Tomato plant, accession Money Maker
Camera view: tilt-top (135 deg); turntable rotation: 270 degrees
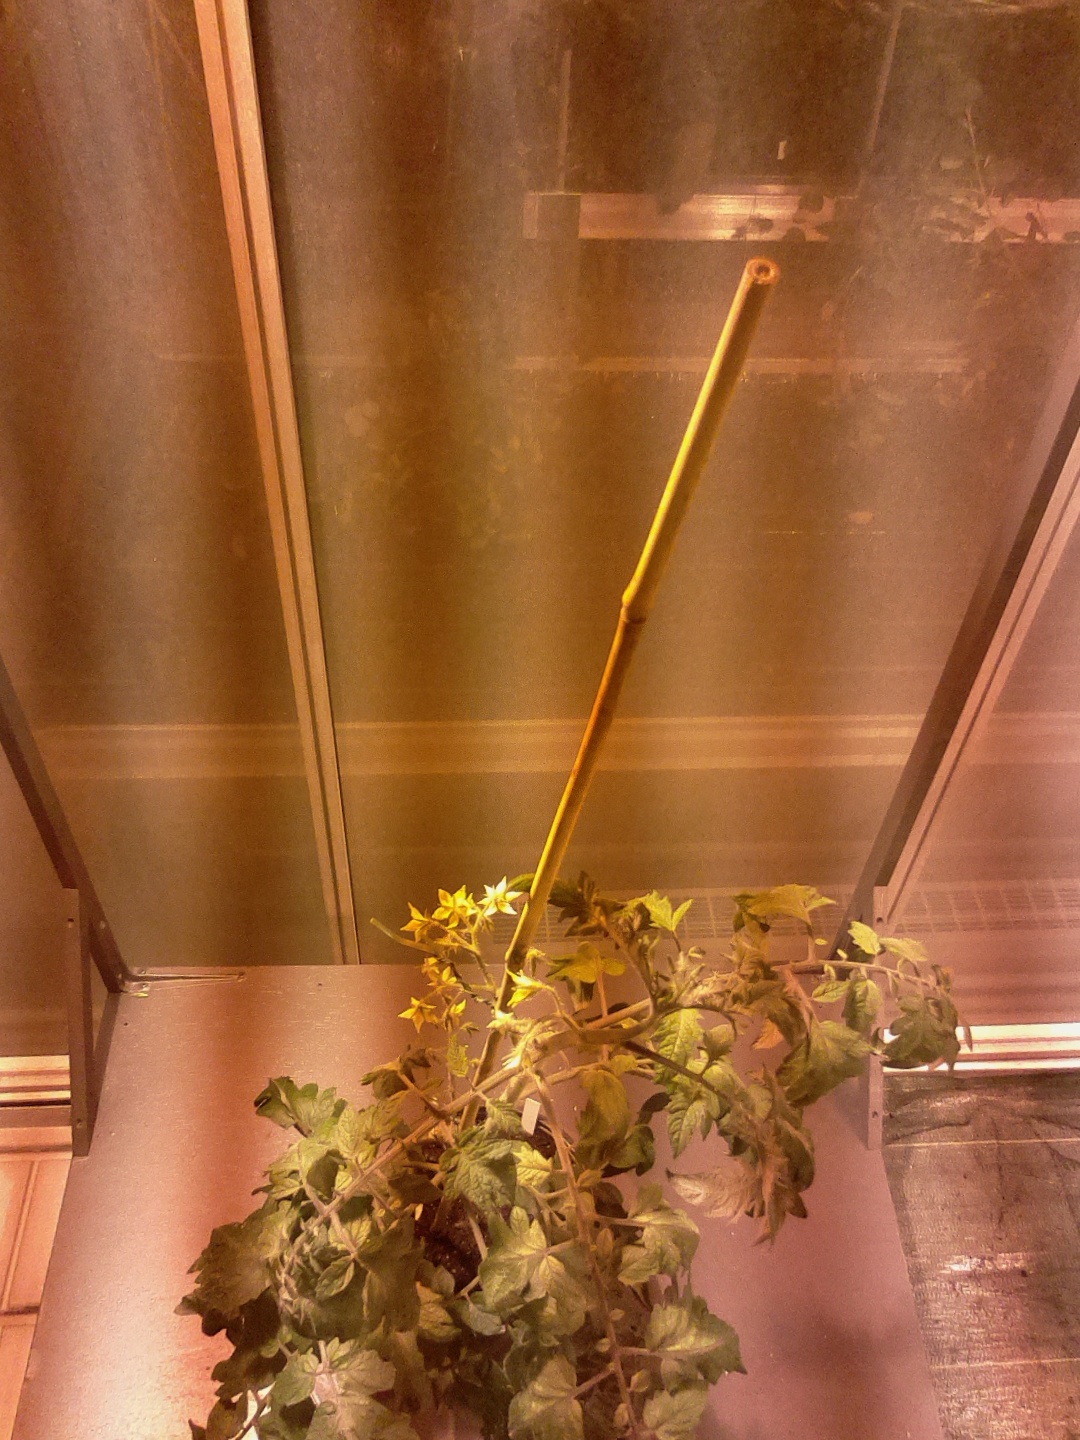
BBCH growth stage 70: Fruits at the main stem or branches visibles